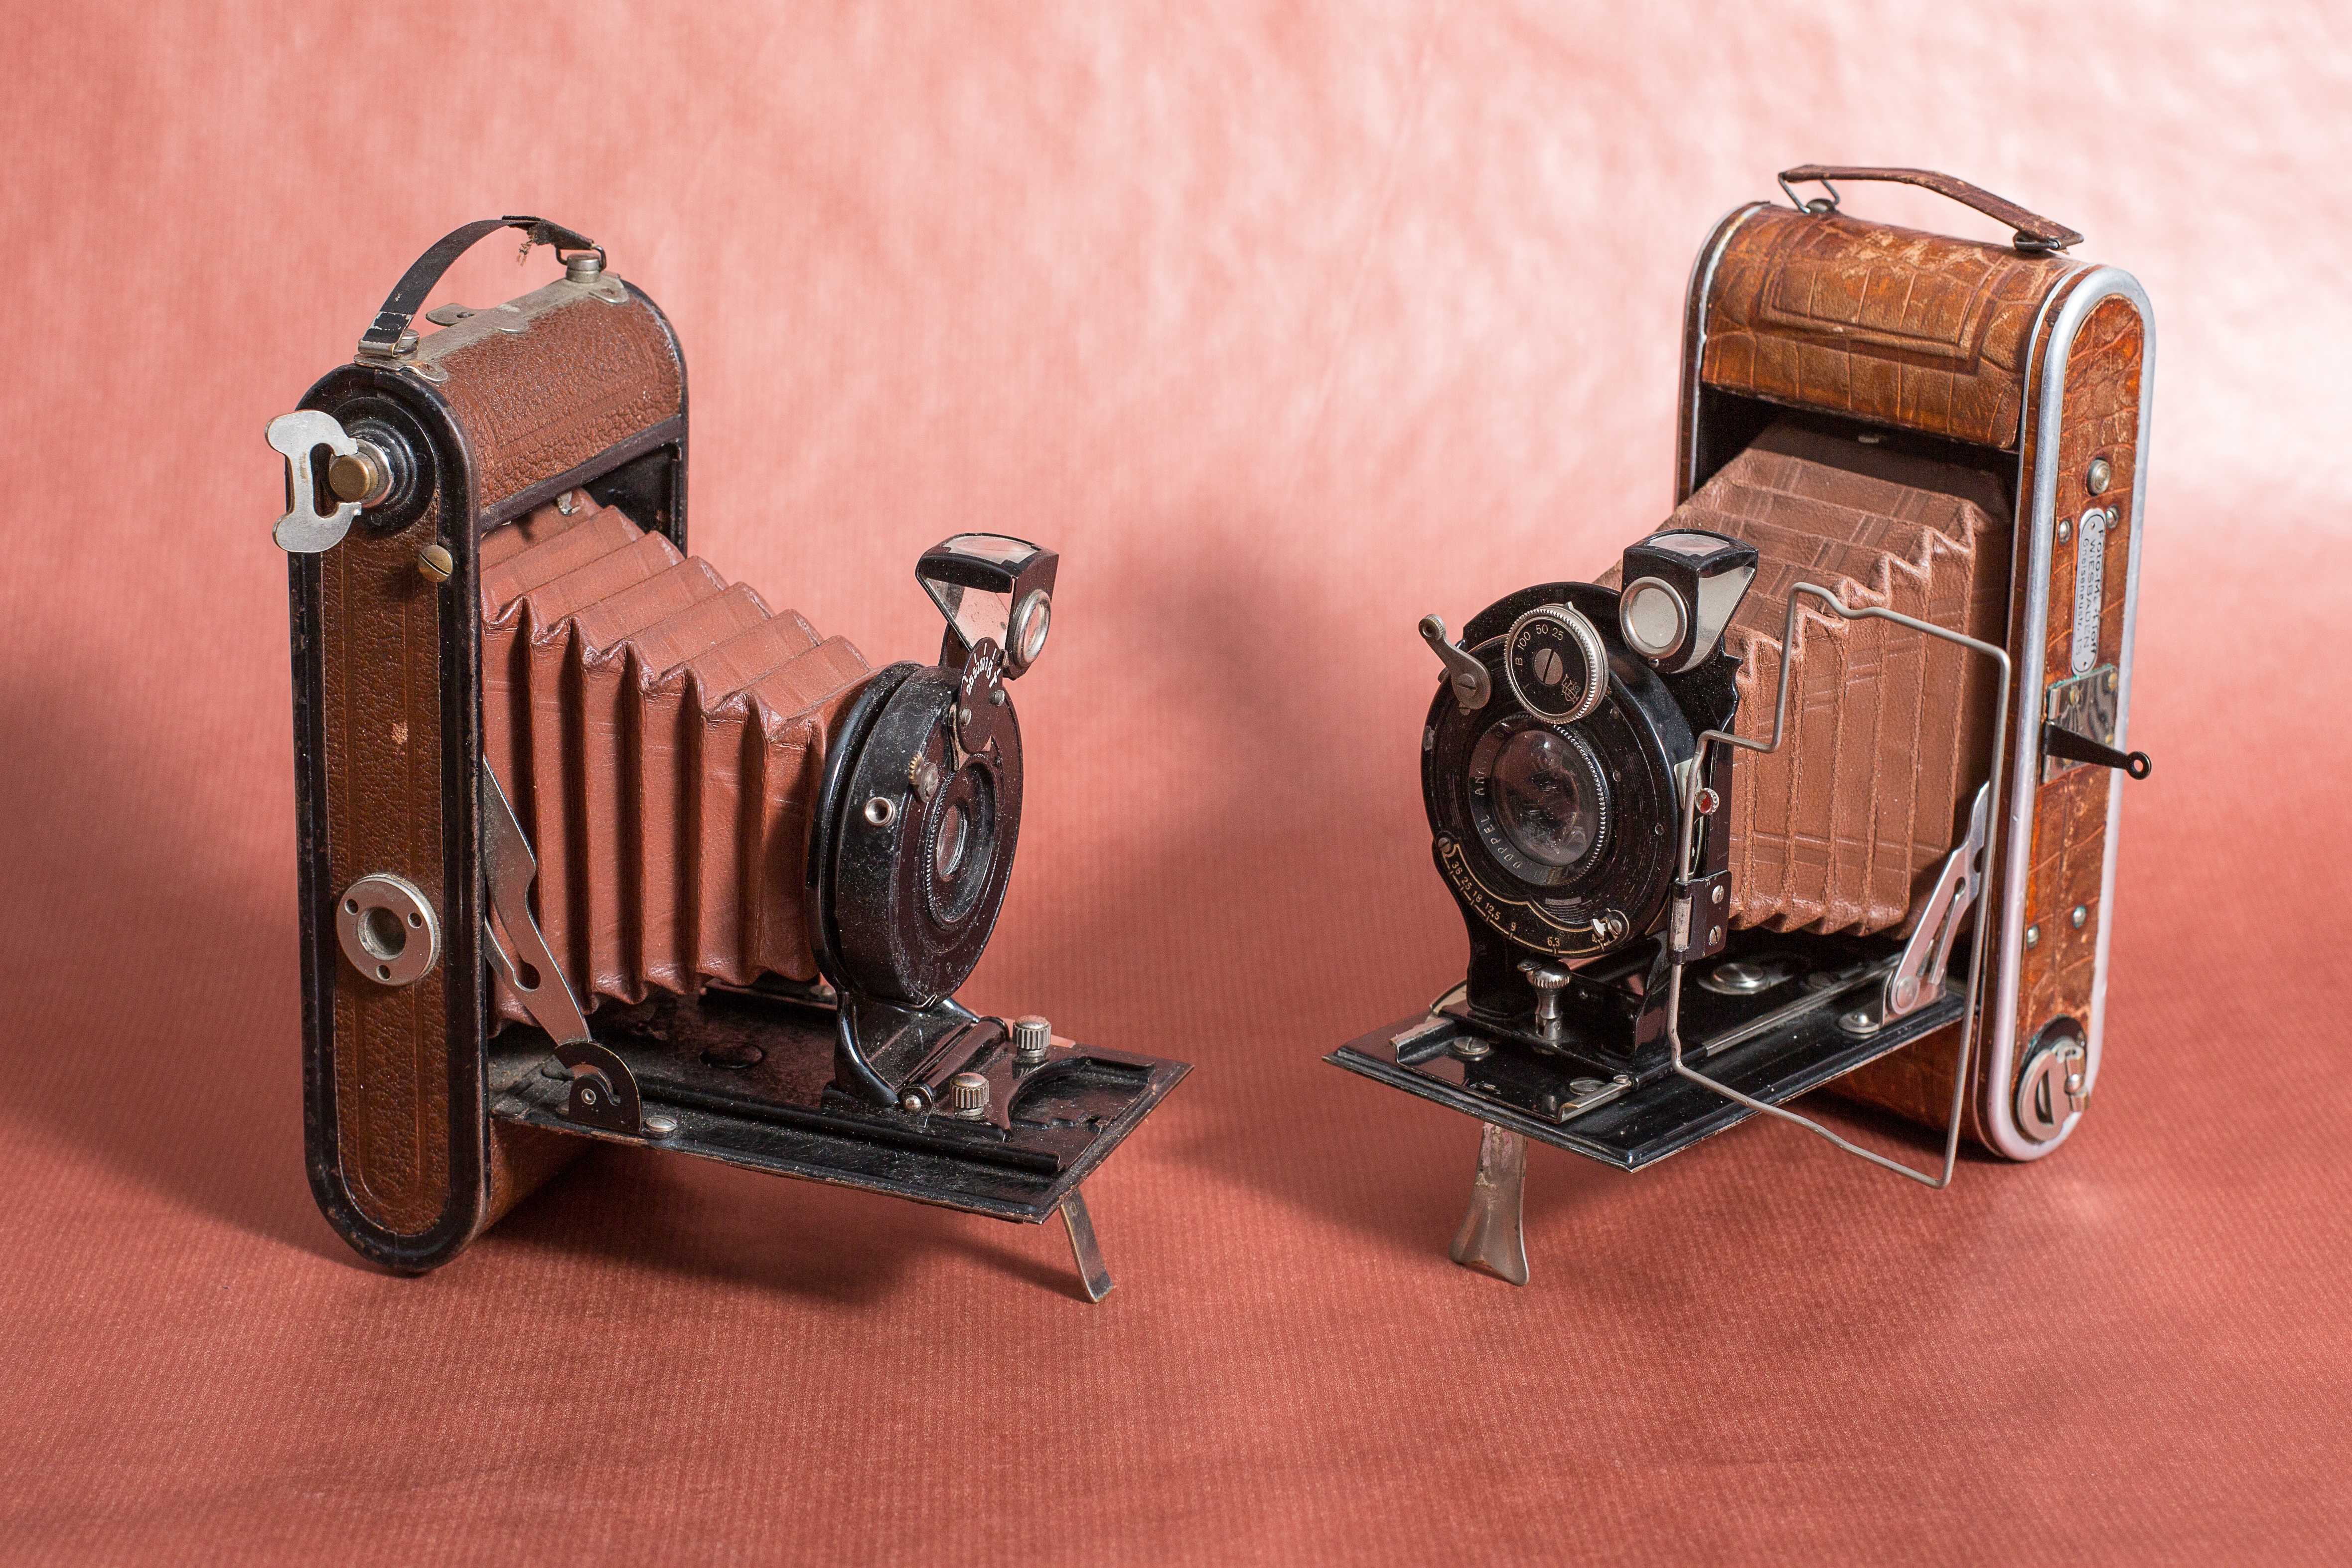
camera, vintage, old, nostalgia, product, photograph, photo camera